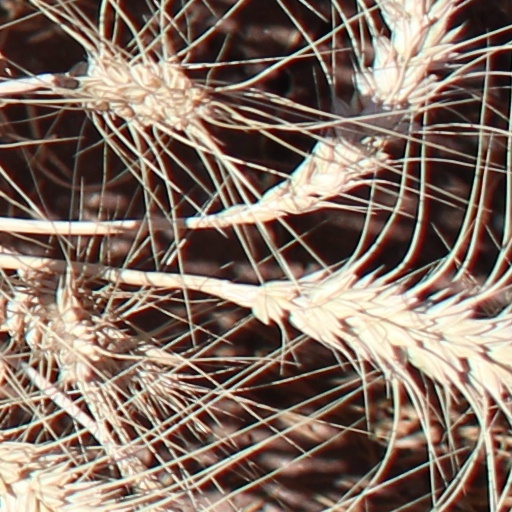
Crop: wheat